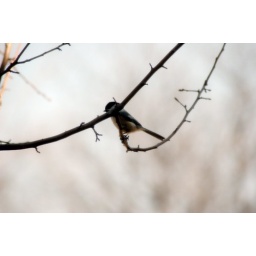
I shot this out my window of the birds gathering around the bird feeder I put in the tree.